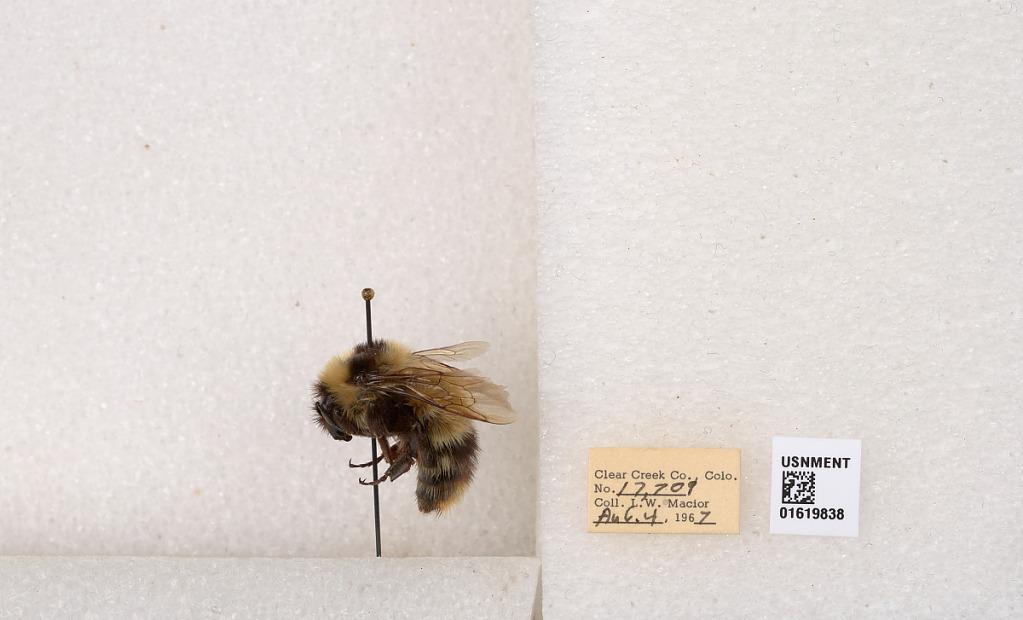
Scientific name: Bombus kirbyellus
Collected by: L. Macior
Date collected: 1967-8-4
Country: United States
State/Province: Colorado
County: Clear Creek
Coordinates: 39.6891, -105.644